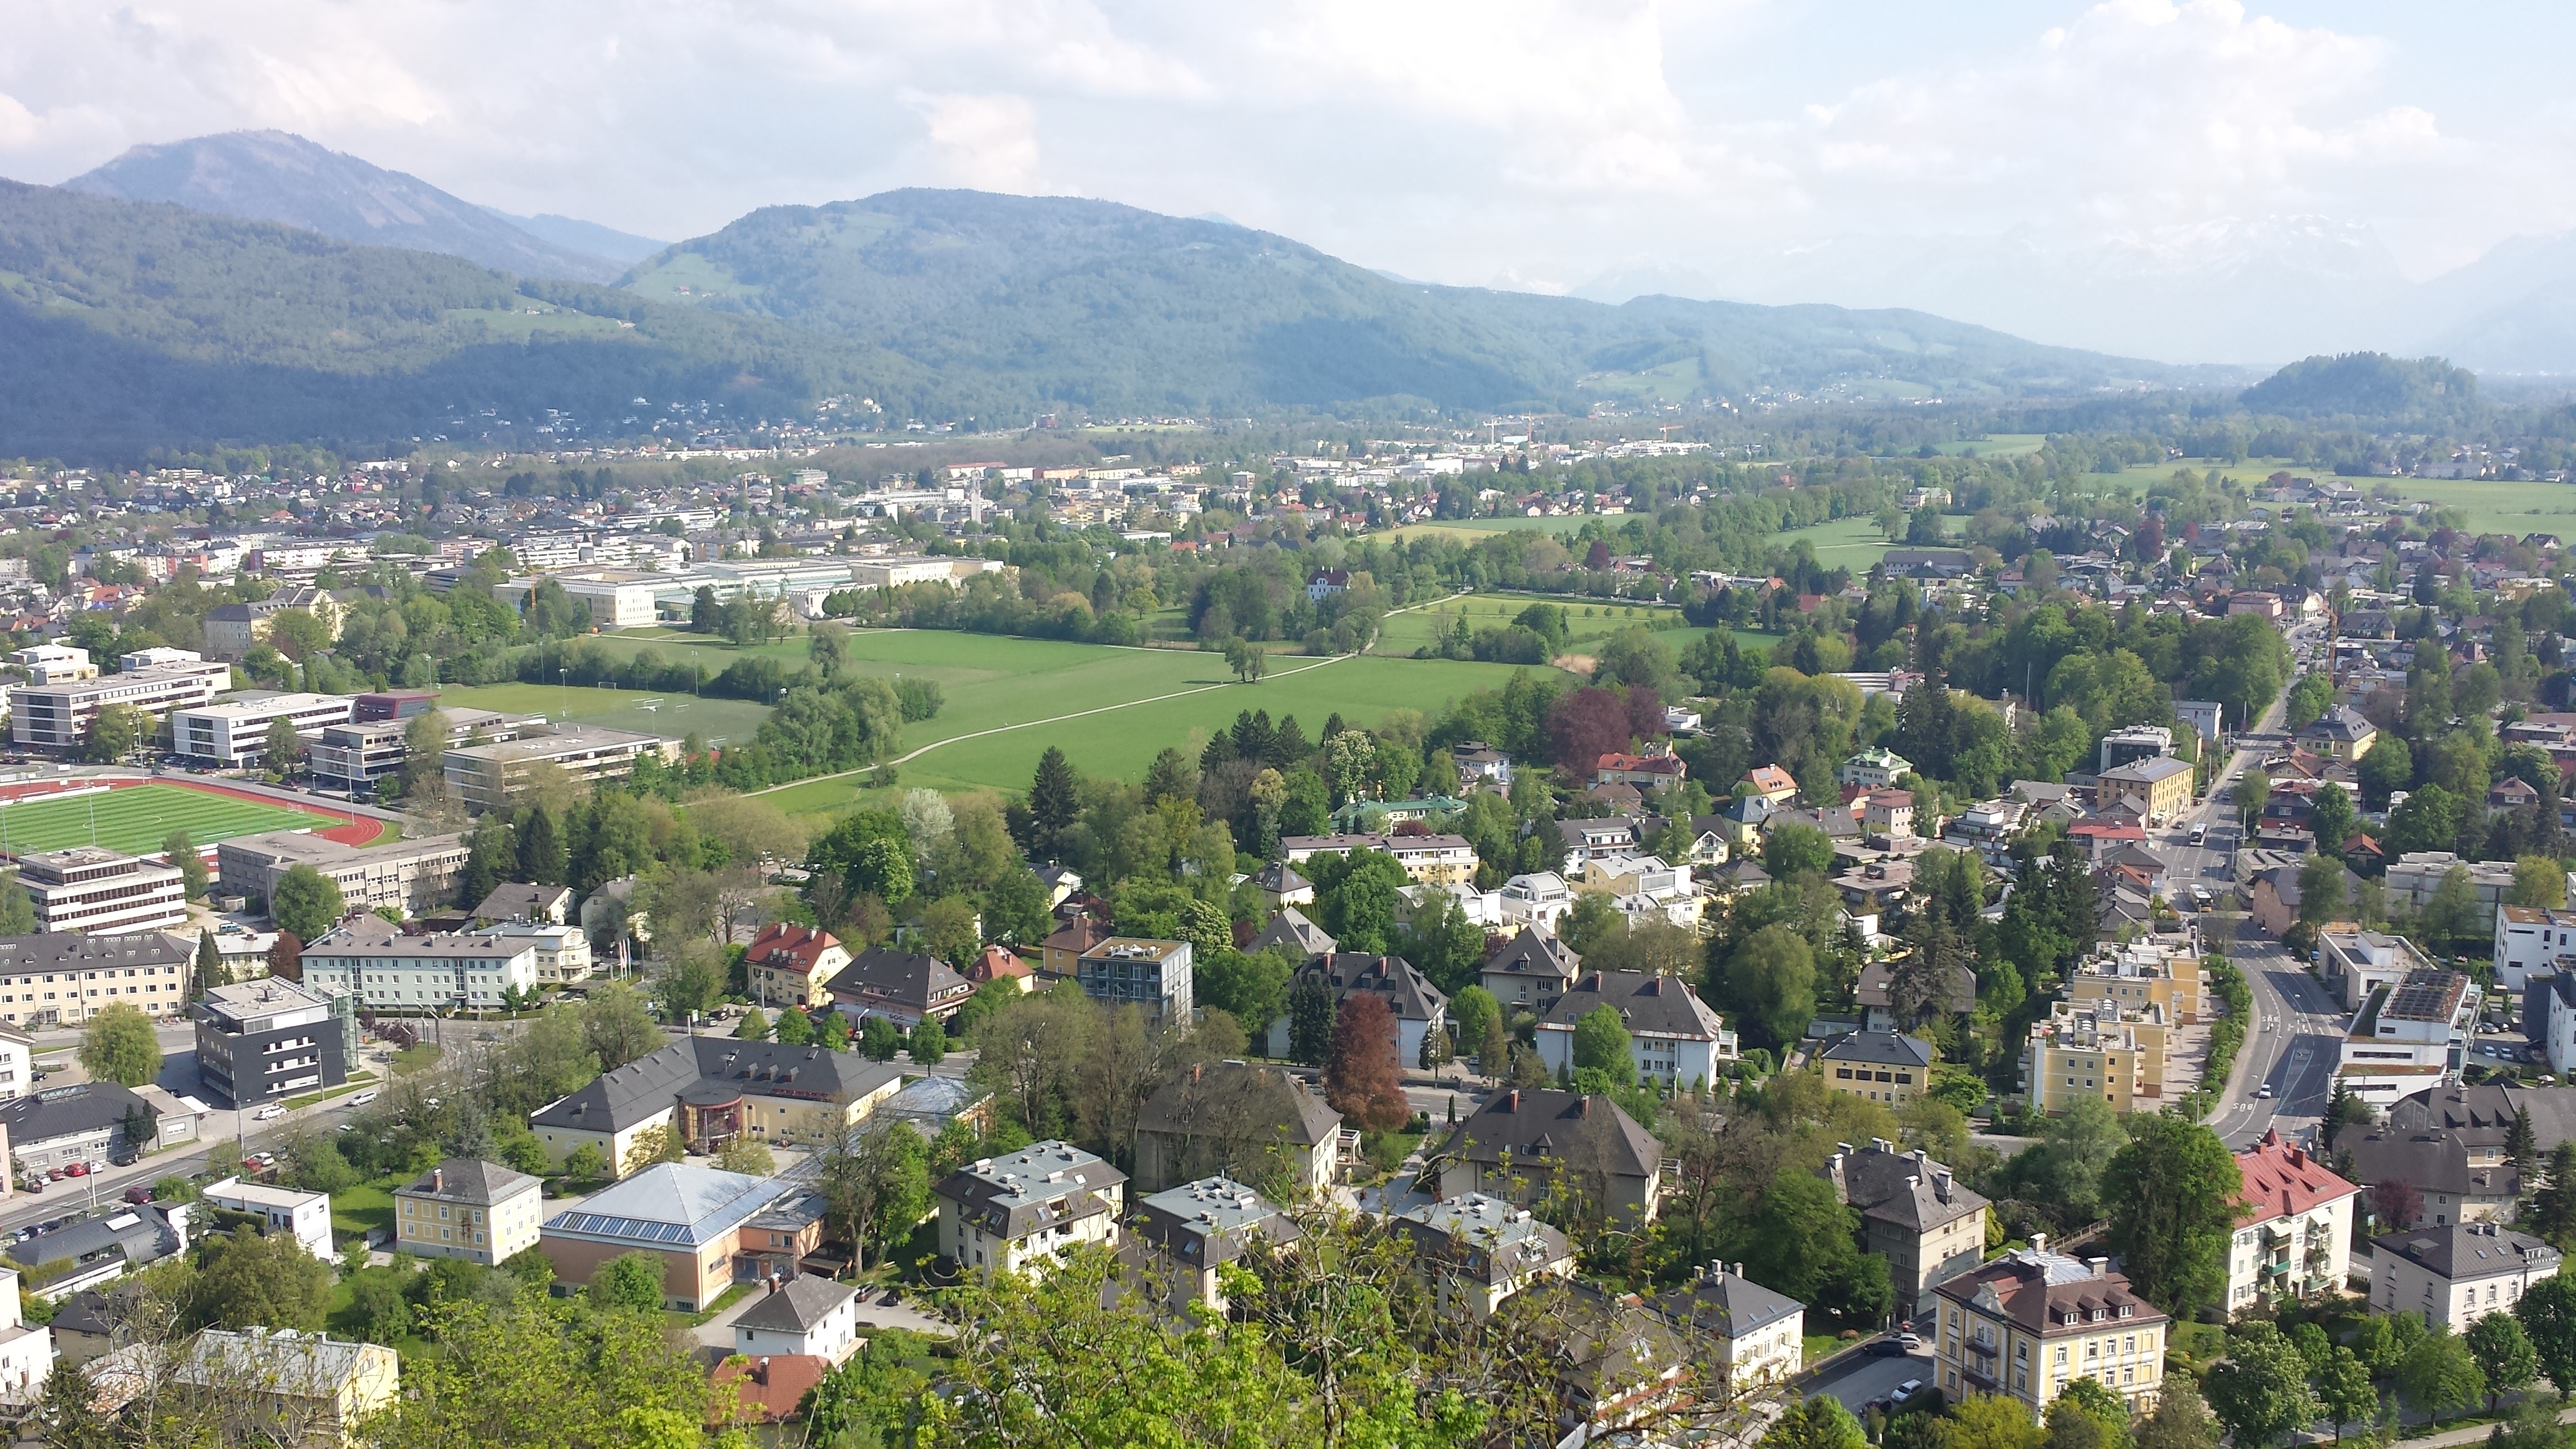
photography, town, mountain range, cityscape, panorama, village, suburb, tourism, estate, neighbourhood, bird's eye view, tours, aerial photography, residential area, human settlement